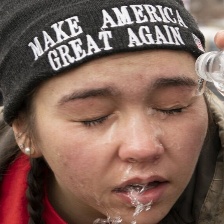
Species: LOONEY BIRDS
Scientific name: LUNATICUS AMERICONIS